Dinesh Trivedi

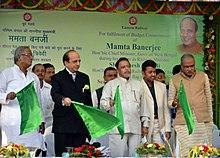
Trivedi flagging off the Sealdah-Puri Duranto Express and Sealdah-Barrackpur EMU Local train at Barrackpore railway station in West Bengal along with Mukul Roy, Saugata Roy and Shilbhadra Dutta.

Trivedi is the youngest child of the Gujarati couple, Hiralal Trivedi and Urmilaben Trivedi, who migrated to India from Karachi during India's partition, where all his other siblings were born. His parents lived in a number of places before coming to New Delhi, where he was born. His father then started working for the Hindustan Construction Company in Kolkata. Trivedi attended boarding schools in Himachal Pradesh, before graduating in commerce from St. Xavier's College, Calcutta. He then took a loan of Rs. 20,000 and completed his MBA from The University of Texas at Austin. He also trained to be a pilot, a result of his childhood dream of flying for the Indian Air Force. He is a trained sitar player and enjoys classical music. He also applied to train as an actor at the Film Institute, Pune, but did not follow it up as he then believed it not to be a "serious job", as reported by Rediff.com. He was also drawn towards a picture of Swami Vivekananda in an advertisement by the Ramkrishna Mission, and decided to be a monk, but did not do so due to strong advice by his family and a Swami in Chicago. He dons rings with sapphire, emerald and coral on his right hand to ward off the ill-effects of the "mangal griha" (planet Mars).